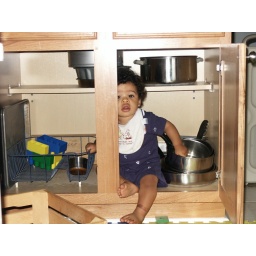
7/9/09 Calvin in the kitchen cabinet. This is the one cabinet we don't have latched, and he takes full advantage.